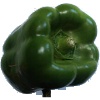
Label: Pepper Green 1